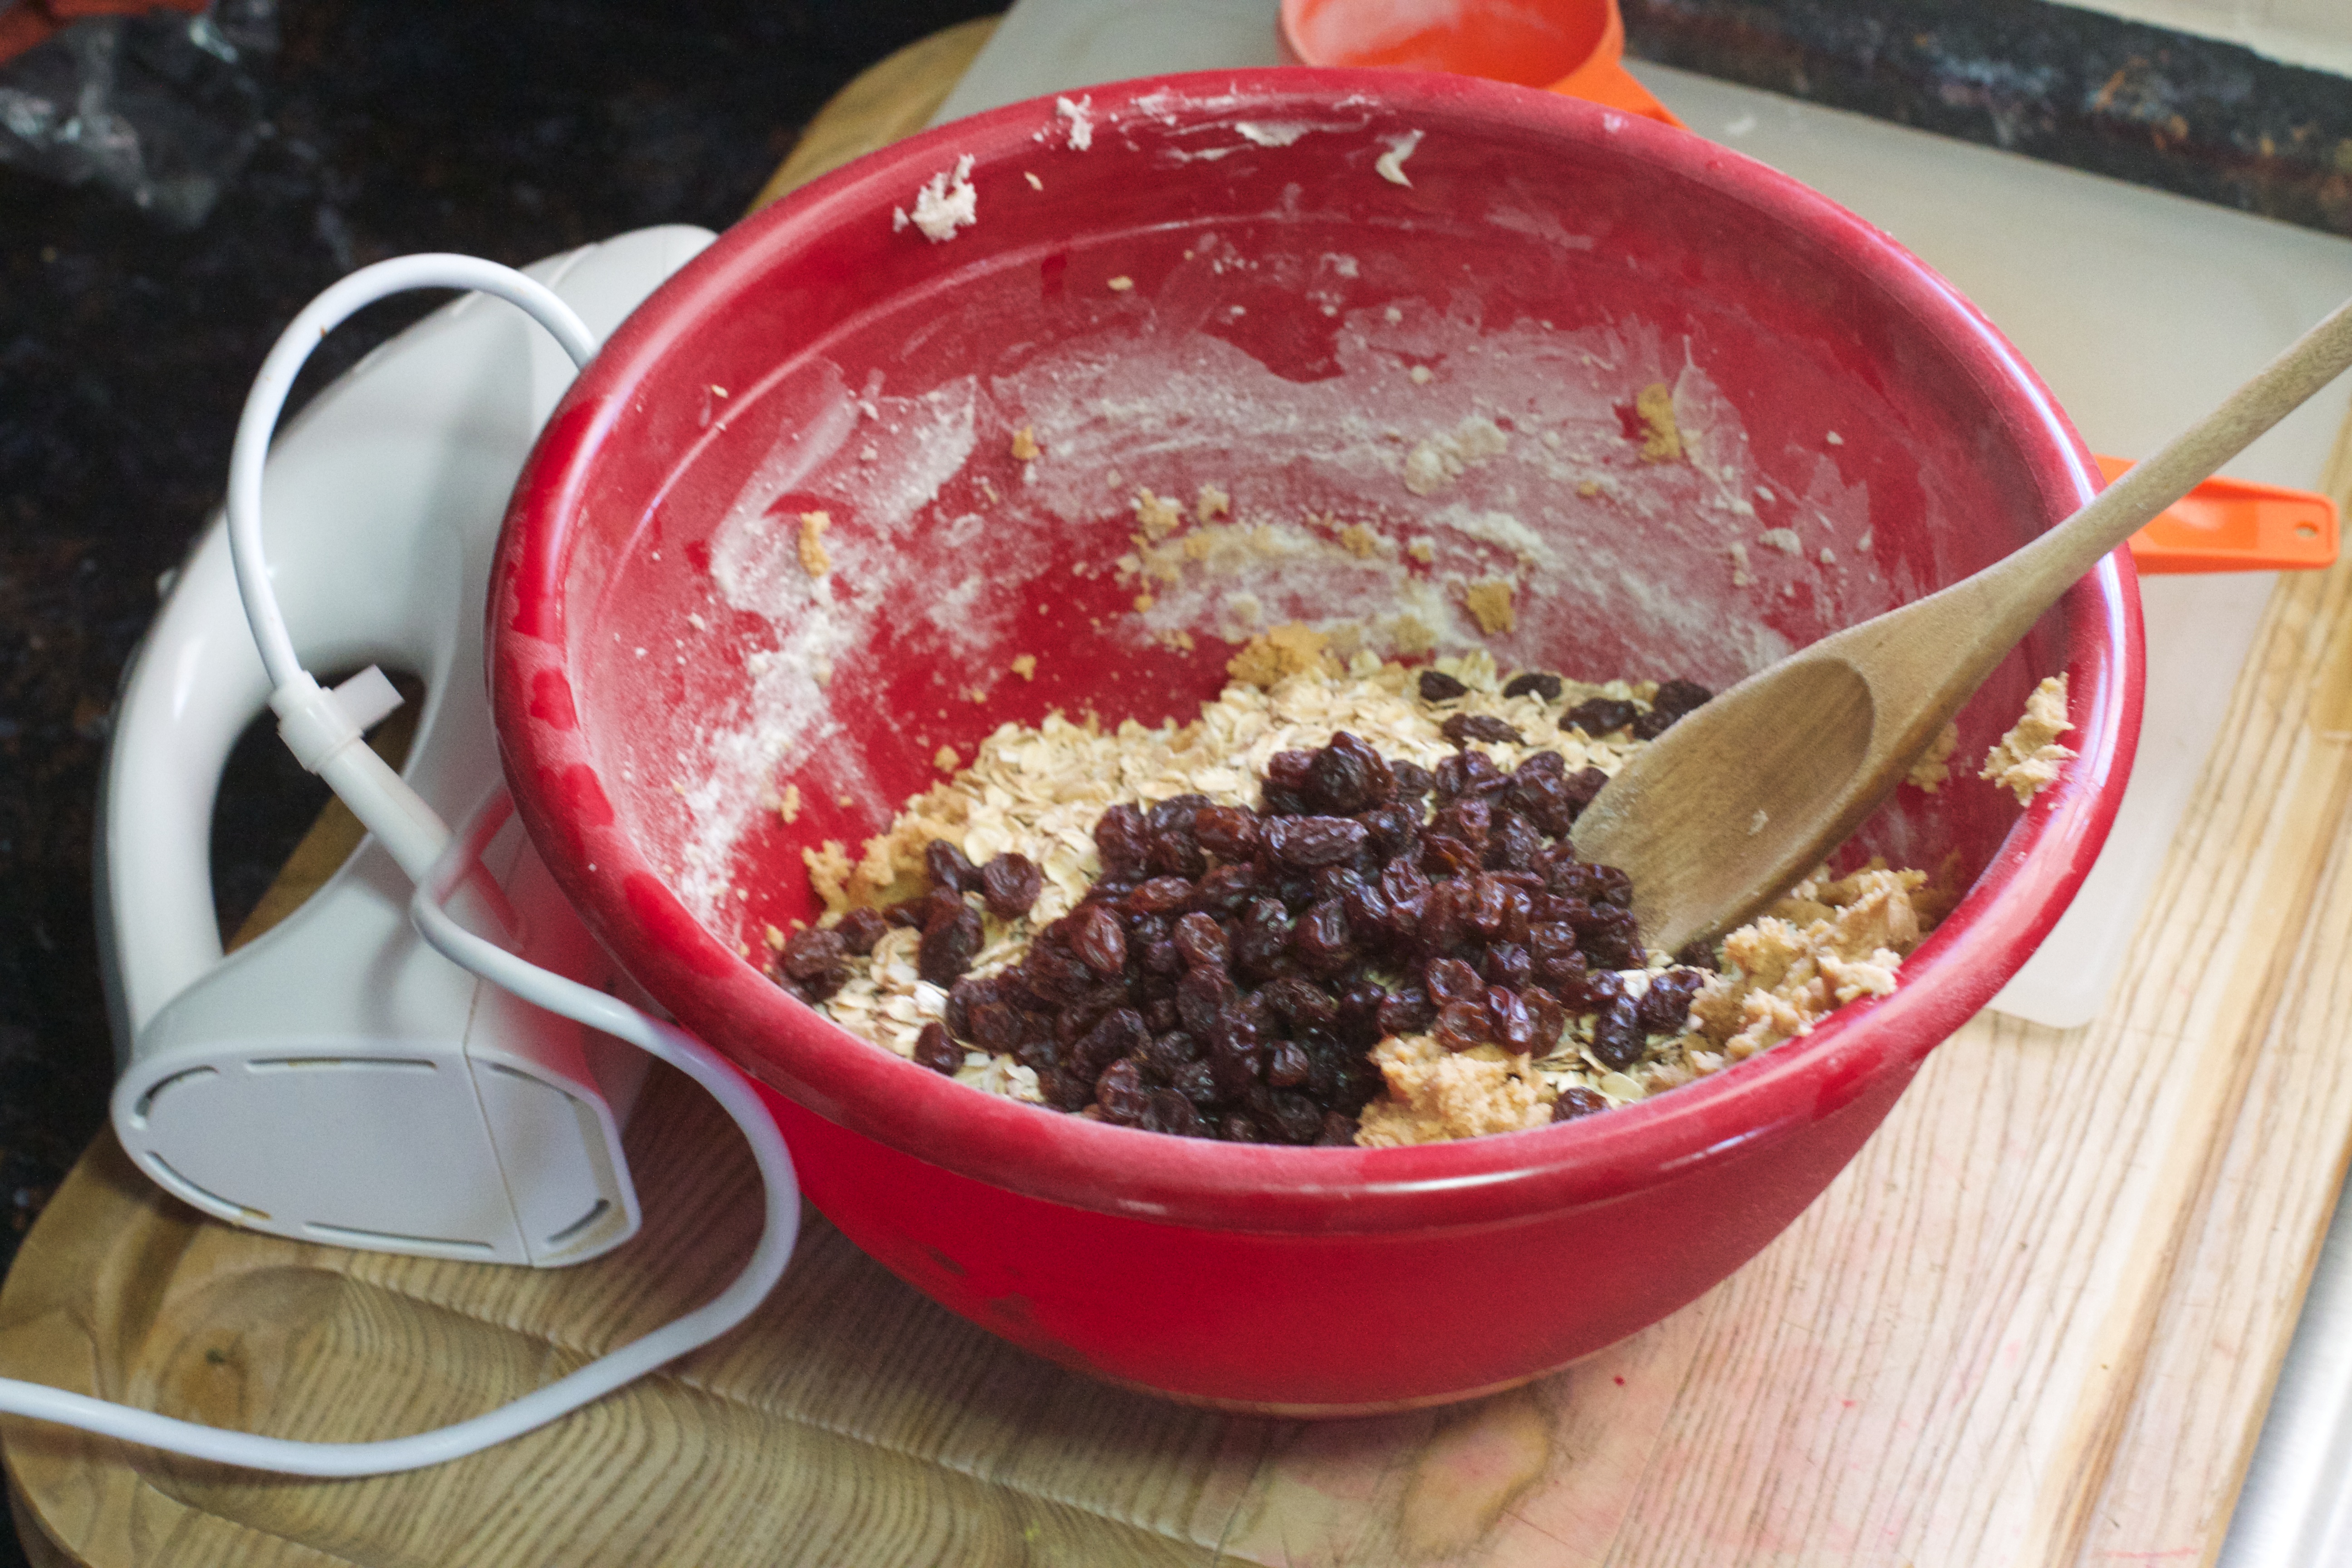
plant, raspberry, fruit, berry, dish, meal, food, produce, breakfast, dessert, cranberry